Hurricane Felicia (2009)

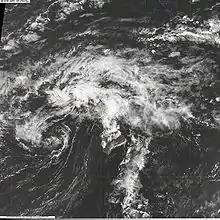
The remnants of Felicia over Hawaii on August 12

On Kauai, the Hanalei River rose above its normal level, leading to the closure of the Hanalei School. Several tree limbs and small trees were blown down across the island. Rainfall on Kauai peaked at at Mount Wai'ale'ale and on Maui, up to fell in Kaupo Gap. On the leeward side of the mountains, rainfall peaked at in Kihei, an area that rarely records rainfall in August. Throughout the island, the total amount of water in reservoirs increased to 104.5 million gallons (395.5 million liters) from 77.8 million gallons (294.5 million liters) prior to Felicia. Rainfall in some areas was heavy enough at times to reduce visibility to several feet. Streets in these areas were covered with muddy water. Localized heavy rainfall fell on the Big Island, peaking at in Kealakekua. In Wailua Beach, there was one lifeguard rescue that resulted in the swimmer being sent to a local hospital. Three other people were swept away at the mouth of the Wailua River, all of whom were quickly rescued. In Honolulu, runoff from the storm resulted in large amounts of trash and debris along the local beaches. Private contractors were dispatched to the affected coastlines to trap and remove the trash. Officials were forced to close the beaches along Hanauma Bay after swells from Felicia pushed an estimated 2,000 Portuguese Man o' War siphonophorae into the region. The beaches were later re-opened on August 14.